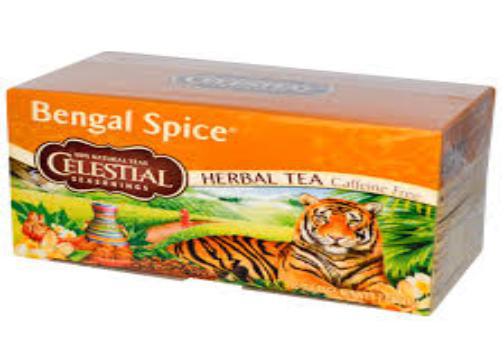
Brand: Celestial Seasonings
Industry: Food